Confederate States of America

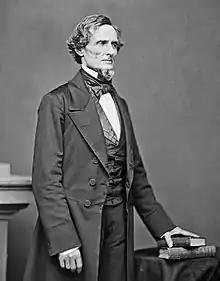
Jefferson Davis, President of the Confederacy from 1861 to 1865

Jefferson Davis was elected provisional president. His U.S. Senate resignation speech greatly impressed with its clear rationale for secession and his pleading for a peaceful departure from the Union to independence. Although he had made it known that he wanted to be commander-in-chief of the Confederate armies, when elected, he assumed the office of Provisional President. Three candidates for provisional Vice President were under consideration the night before the February 9 election. All were from Georgia, and the various delegations meeting in different places determined two would not do, so Alexander H. Stephens was elected unanimously provisional Vice President, though with some privately held reservations. Stephens was inaugurated February 11, Davis February 18.